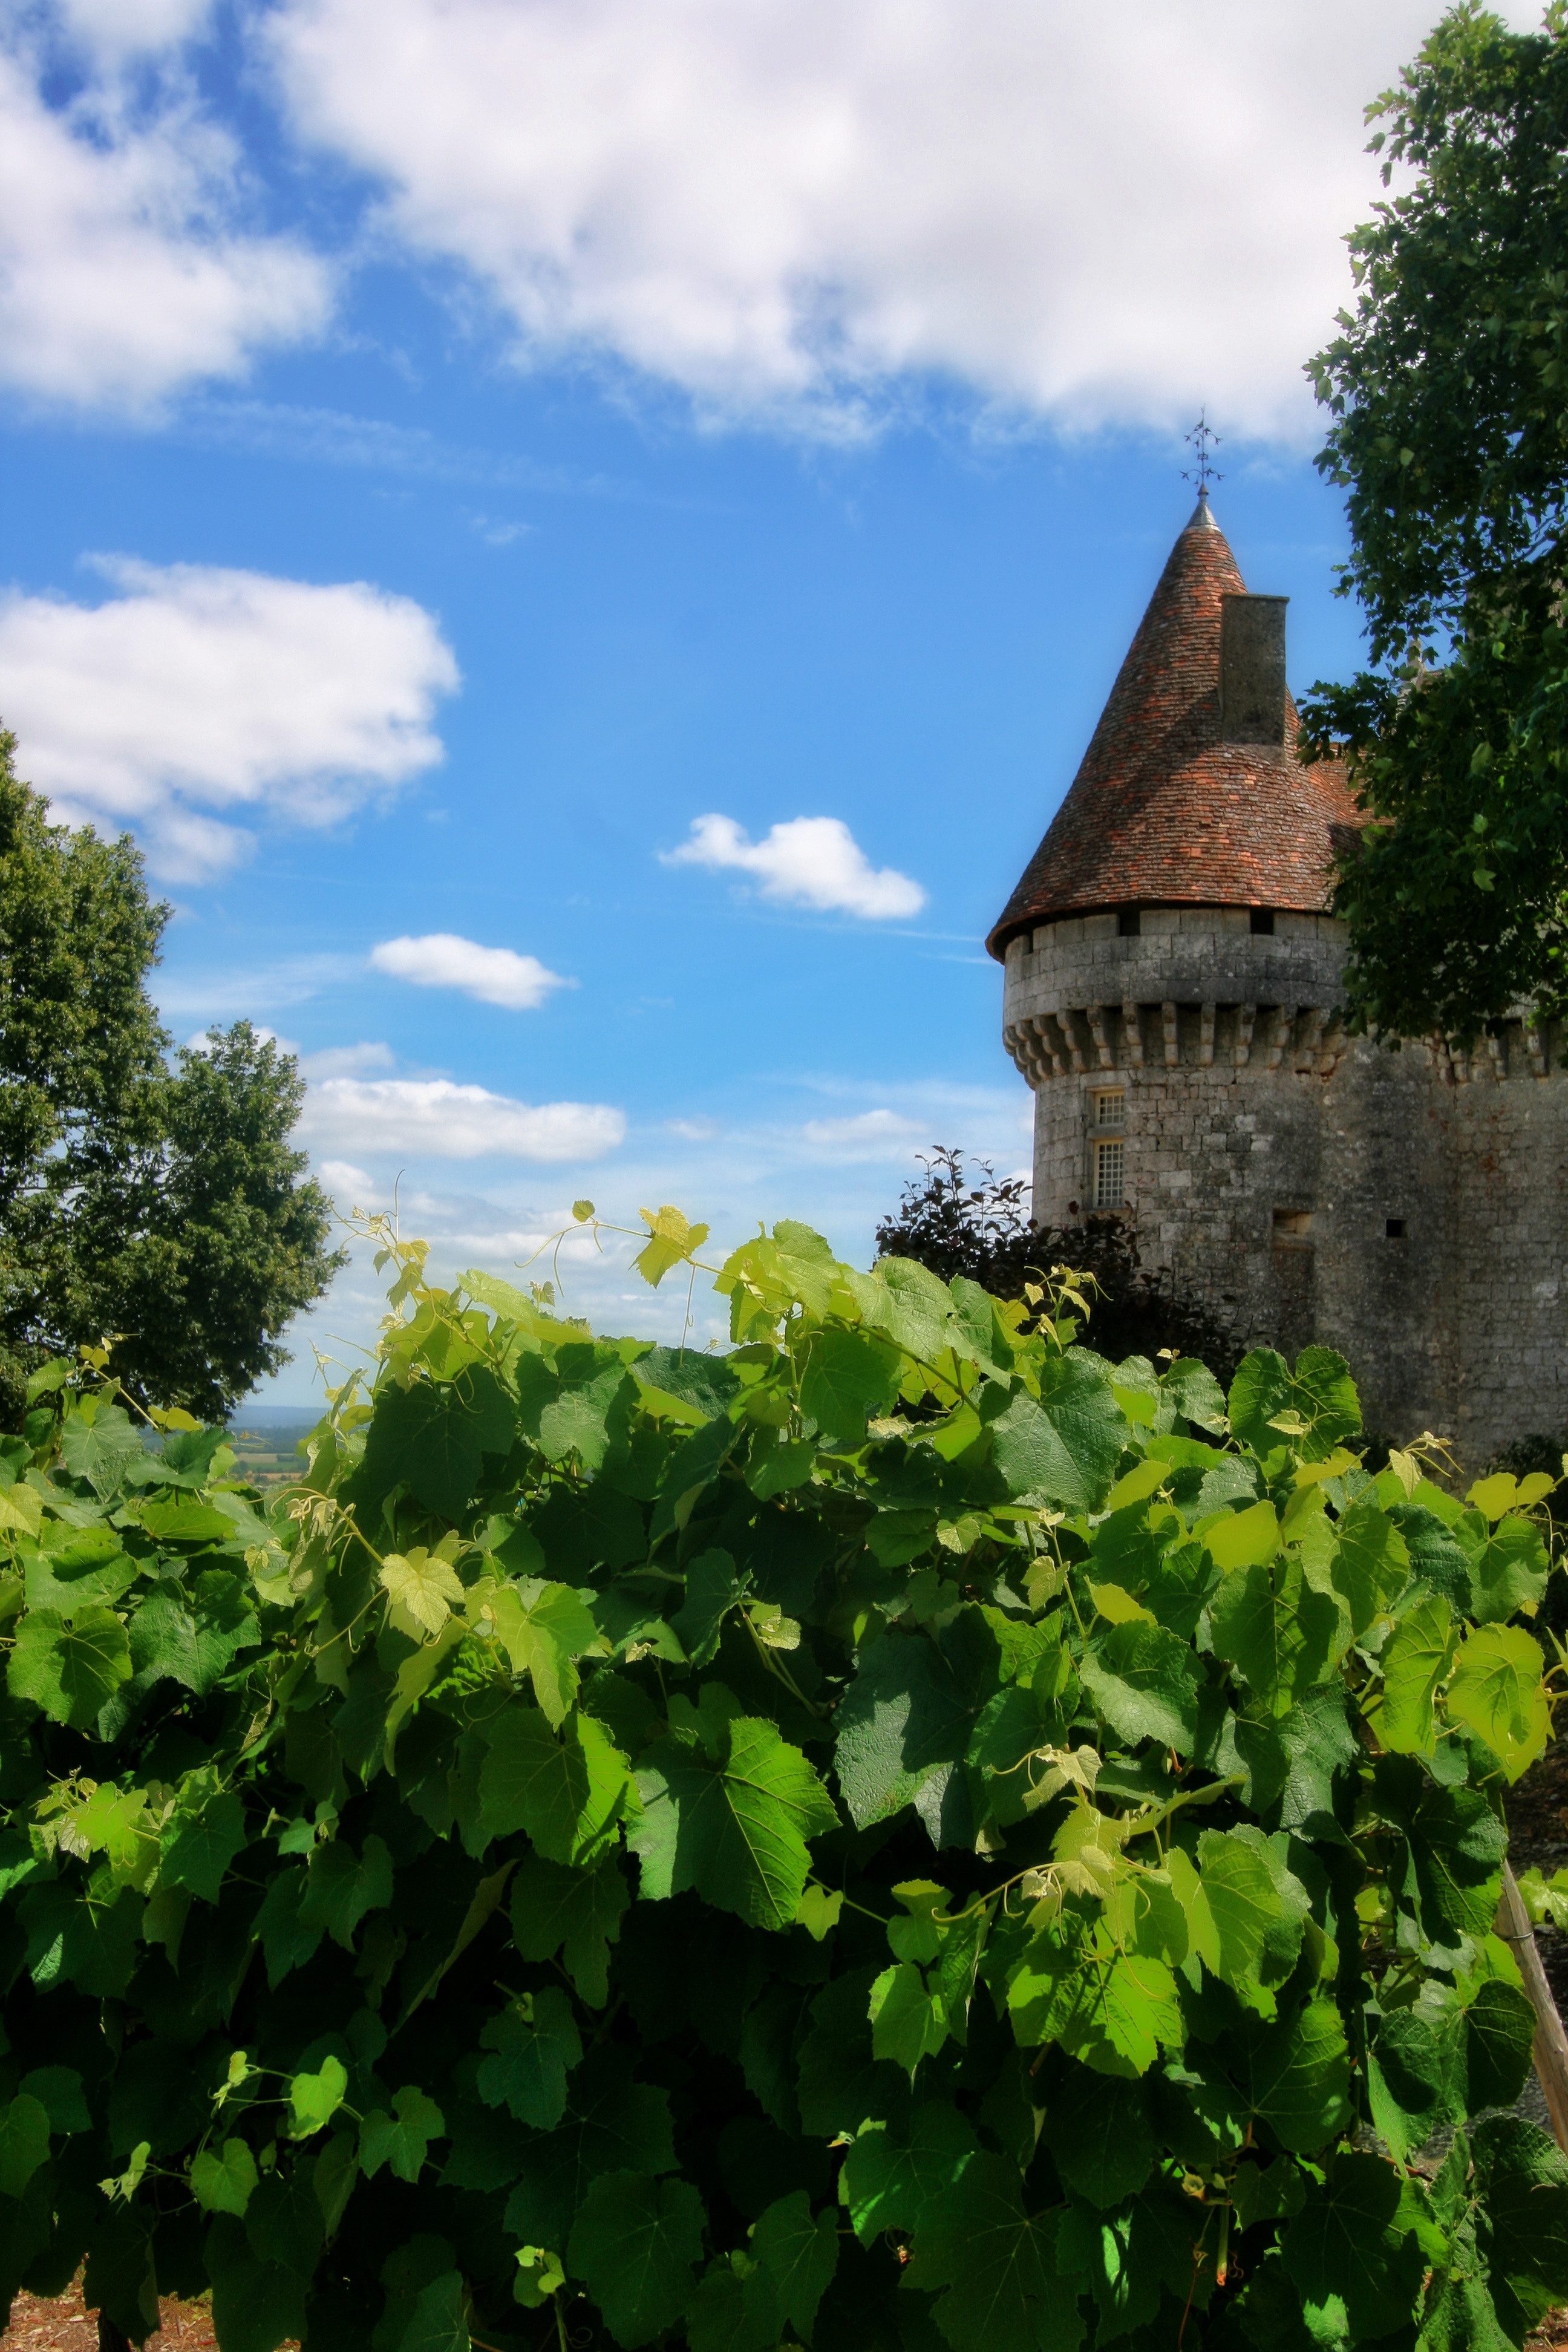
tree, plant, vine, field, farm, leaf, flower, france, green, autumn, castle, agriculture, garden, dordogne, rural area, p rigord, monbazillac